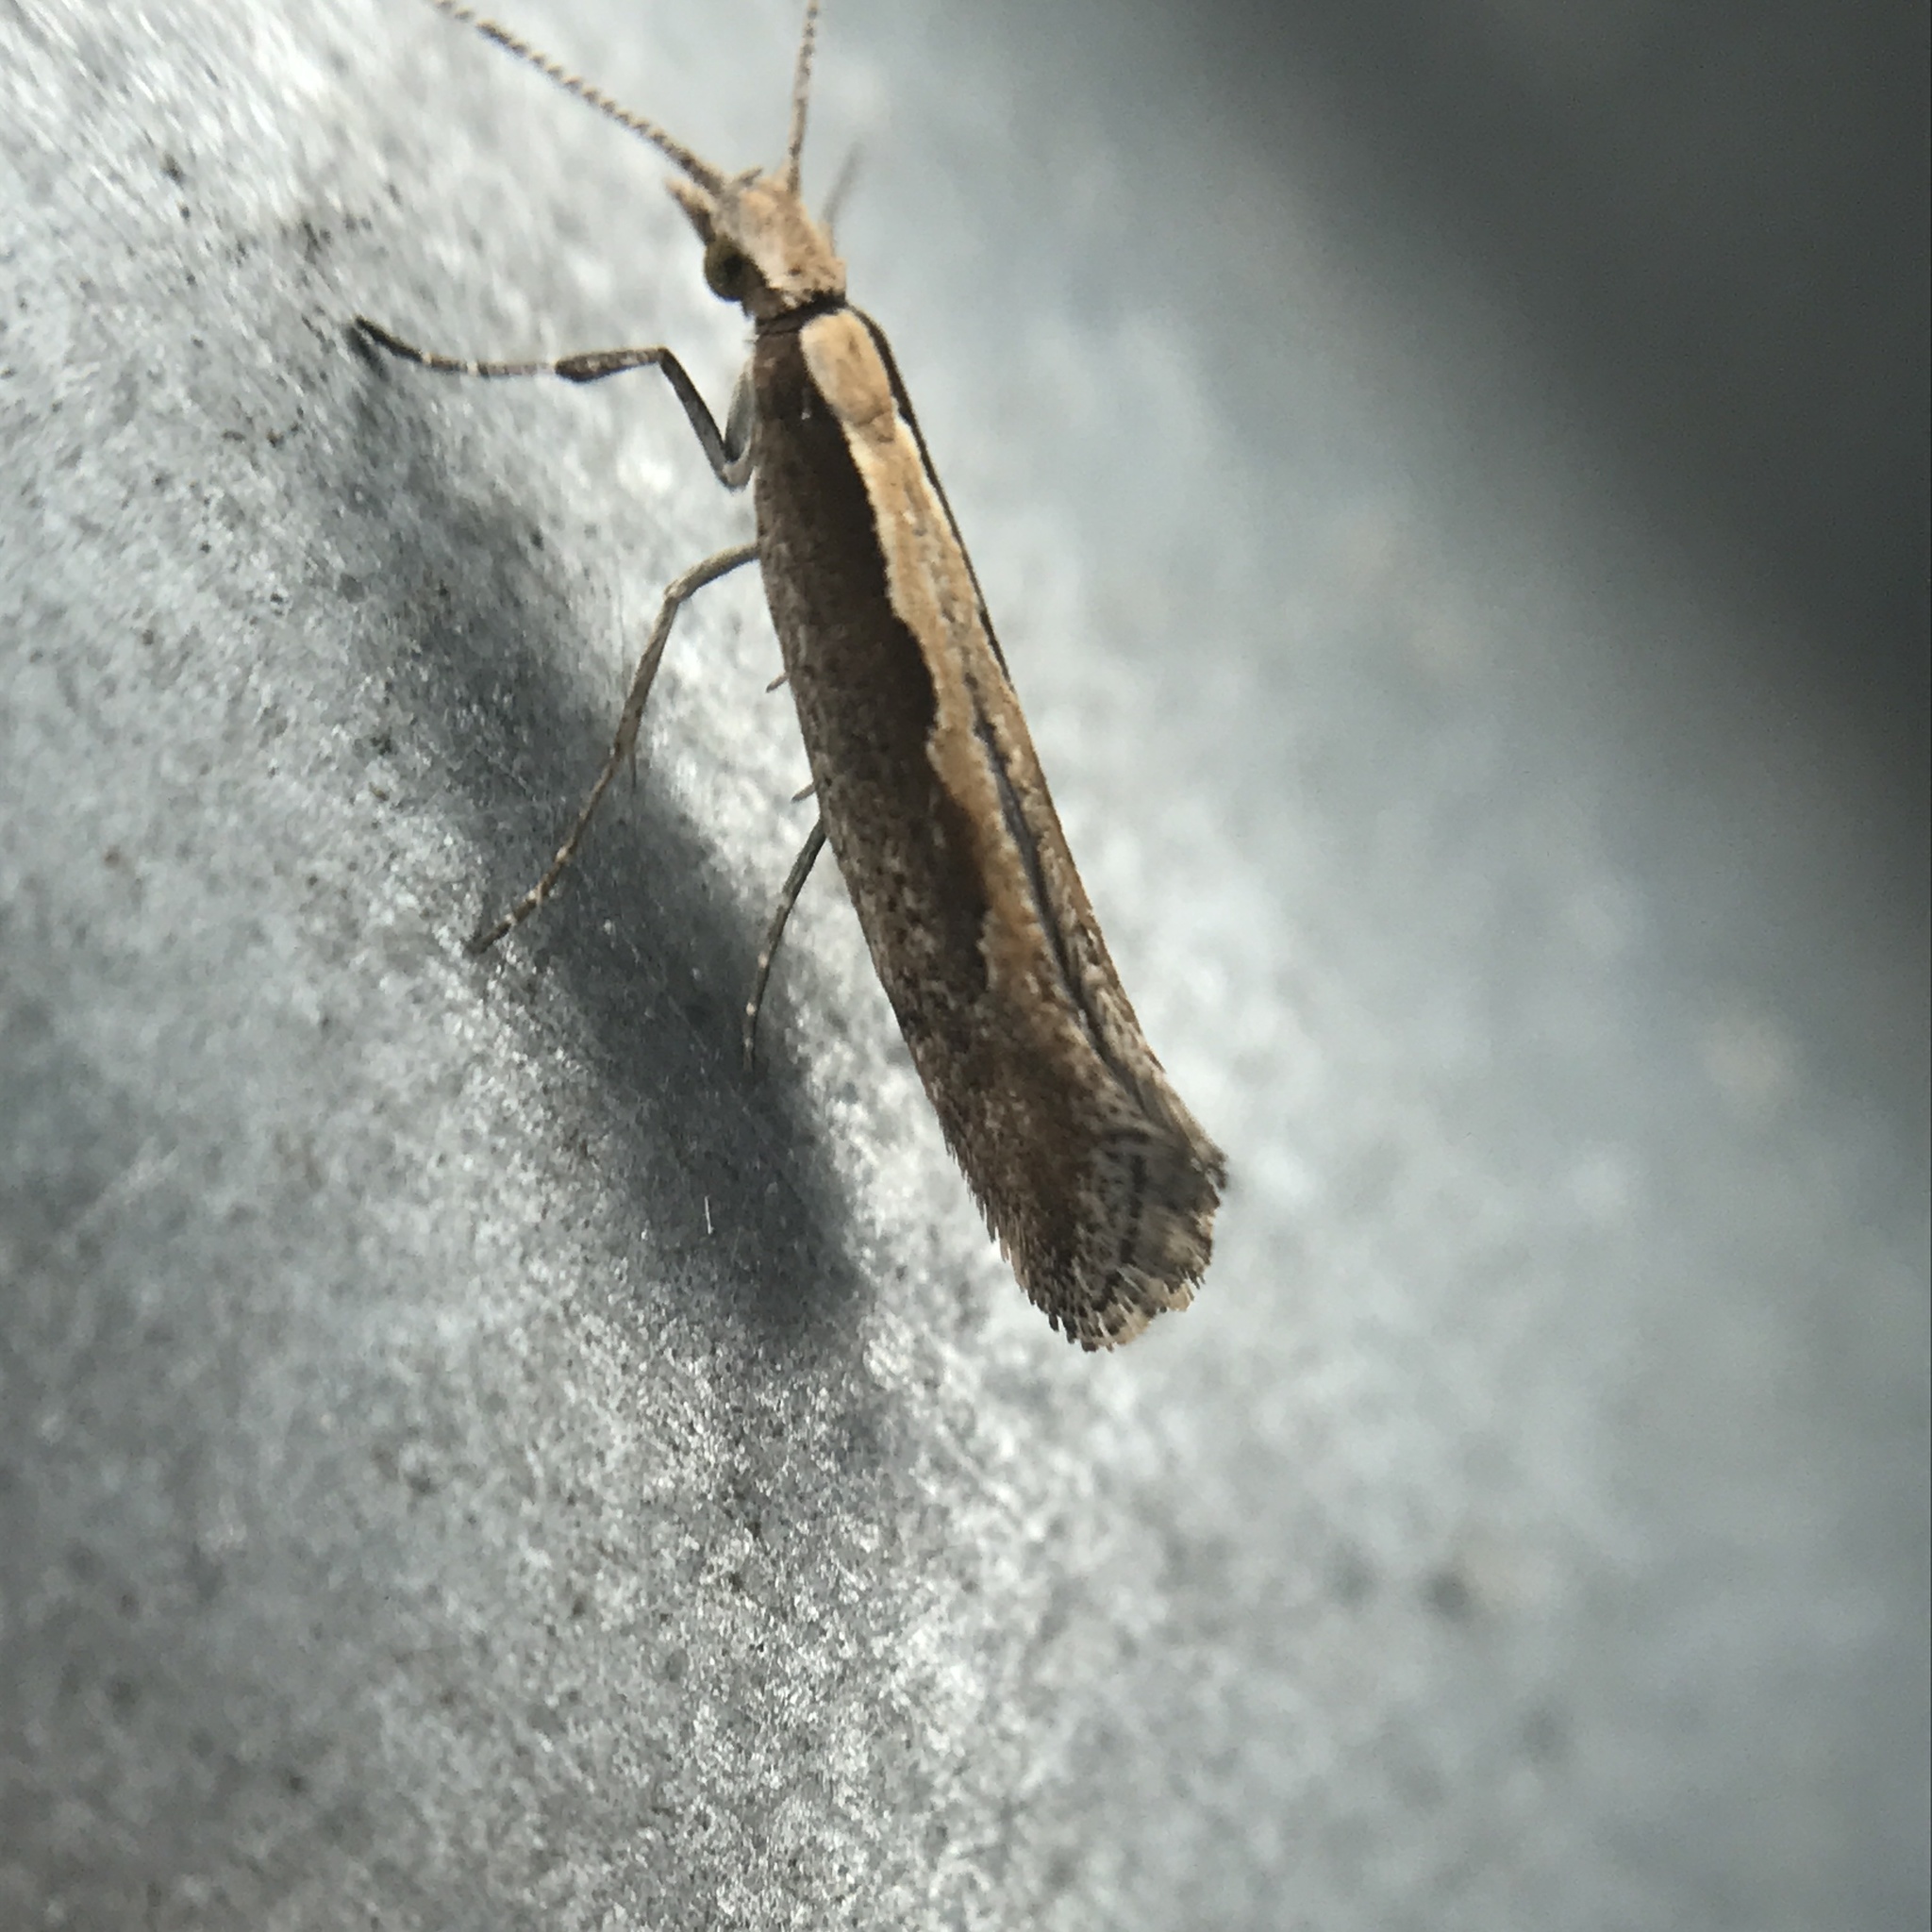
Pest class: diamondback_moth